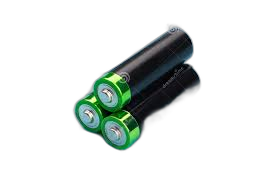
Waste category: battery